Peranakan Chinese

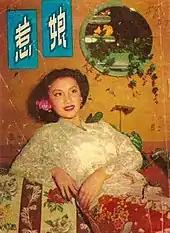
Cover art for a Hong Kong film, Nyonyah (1952) featuring a Kebaya Nyonya.

Many Peranakan were active in trade and considered supportive of continued European rule in Malaysia and Indonesia. Peranakans often played the role of middleman of the British and the Chinese, or the Chinese and Malays, because they were mostly English educated and spoke Malay more fluently than newer Chinese immigrants.